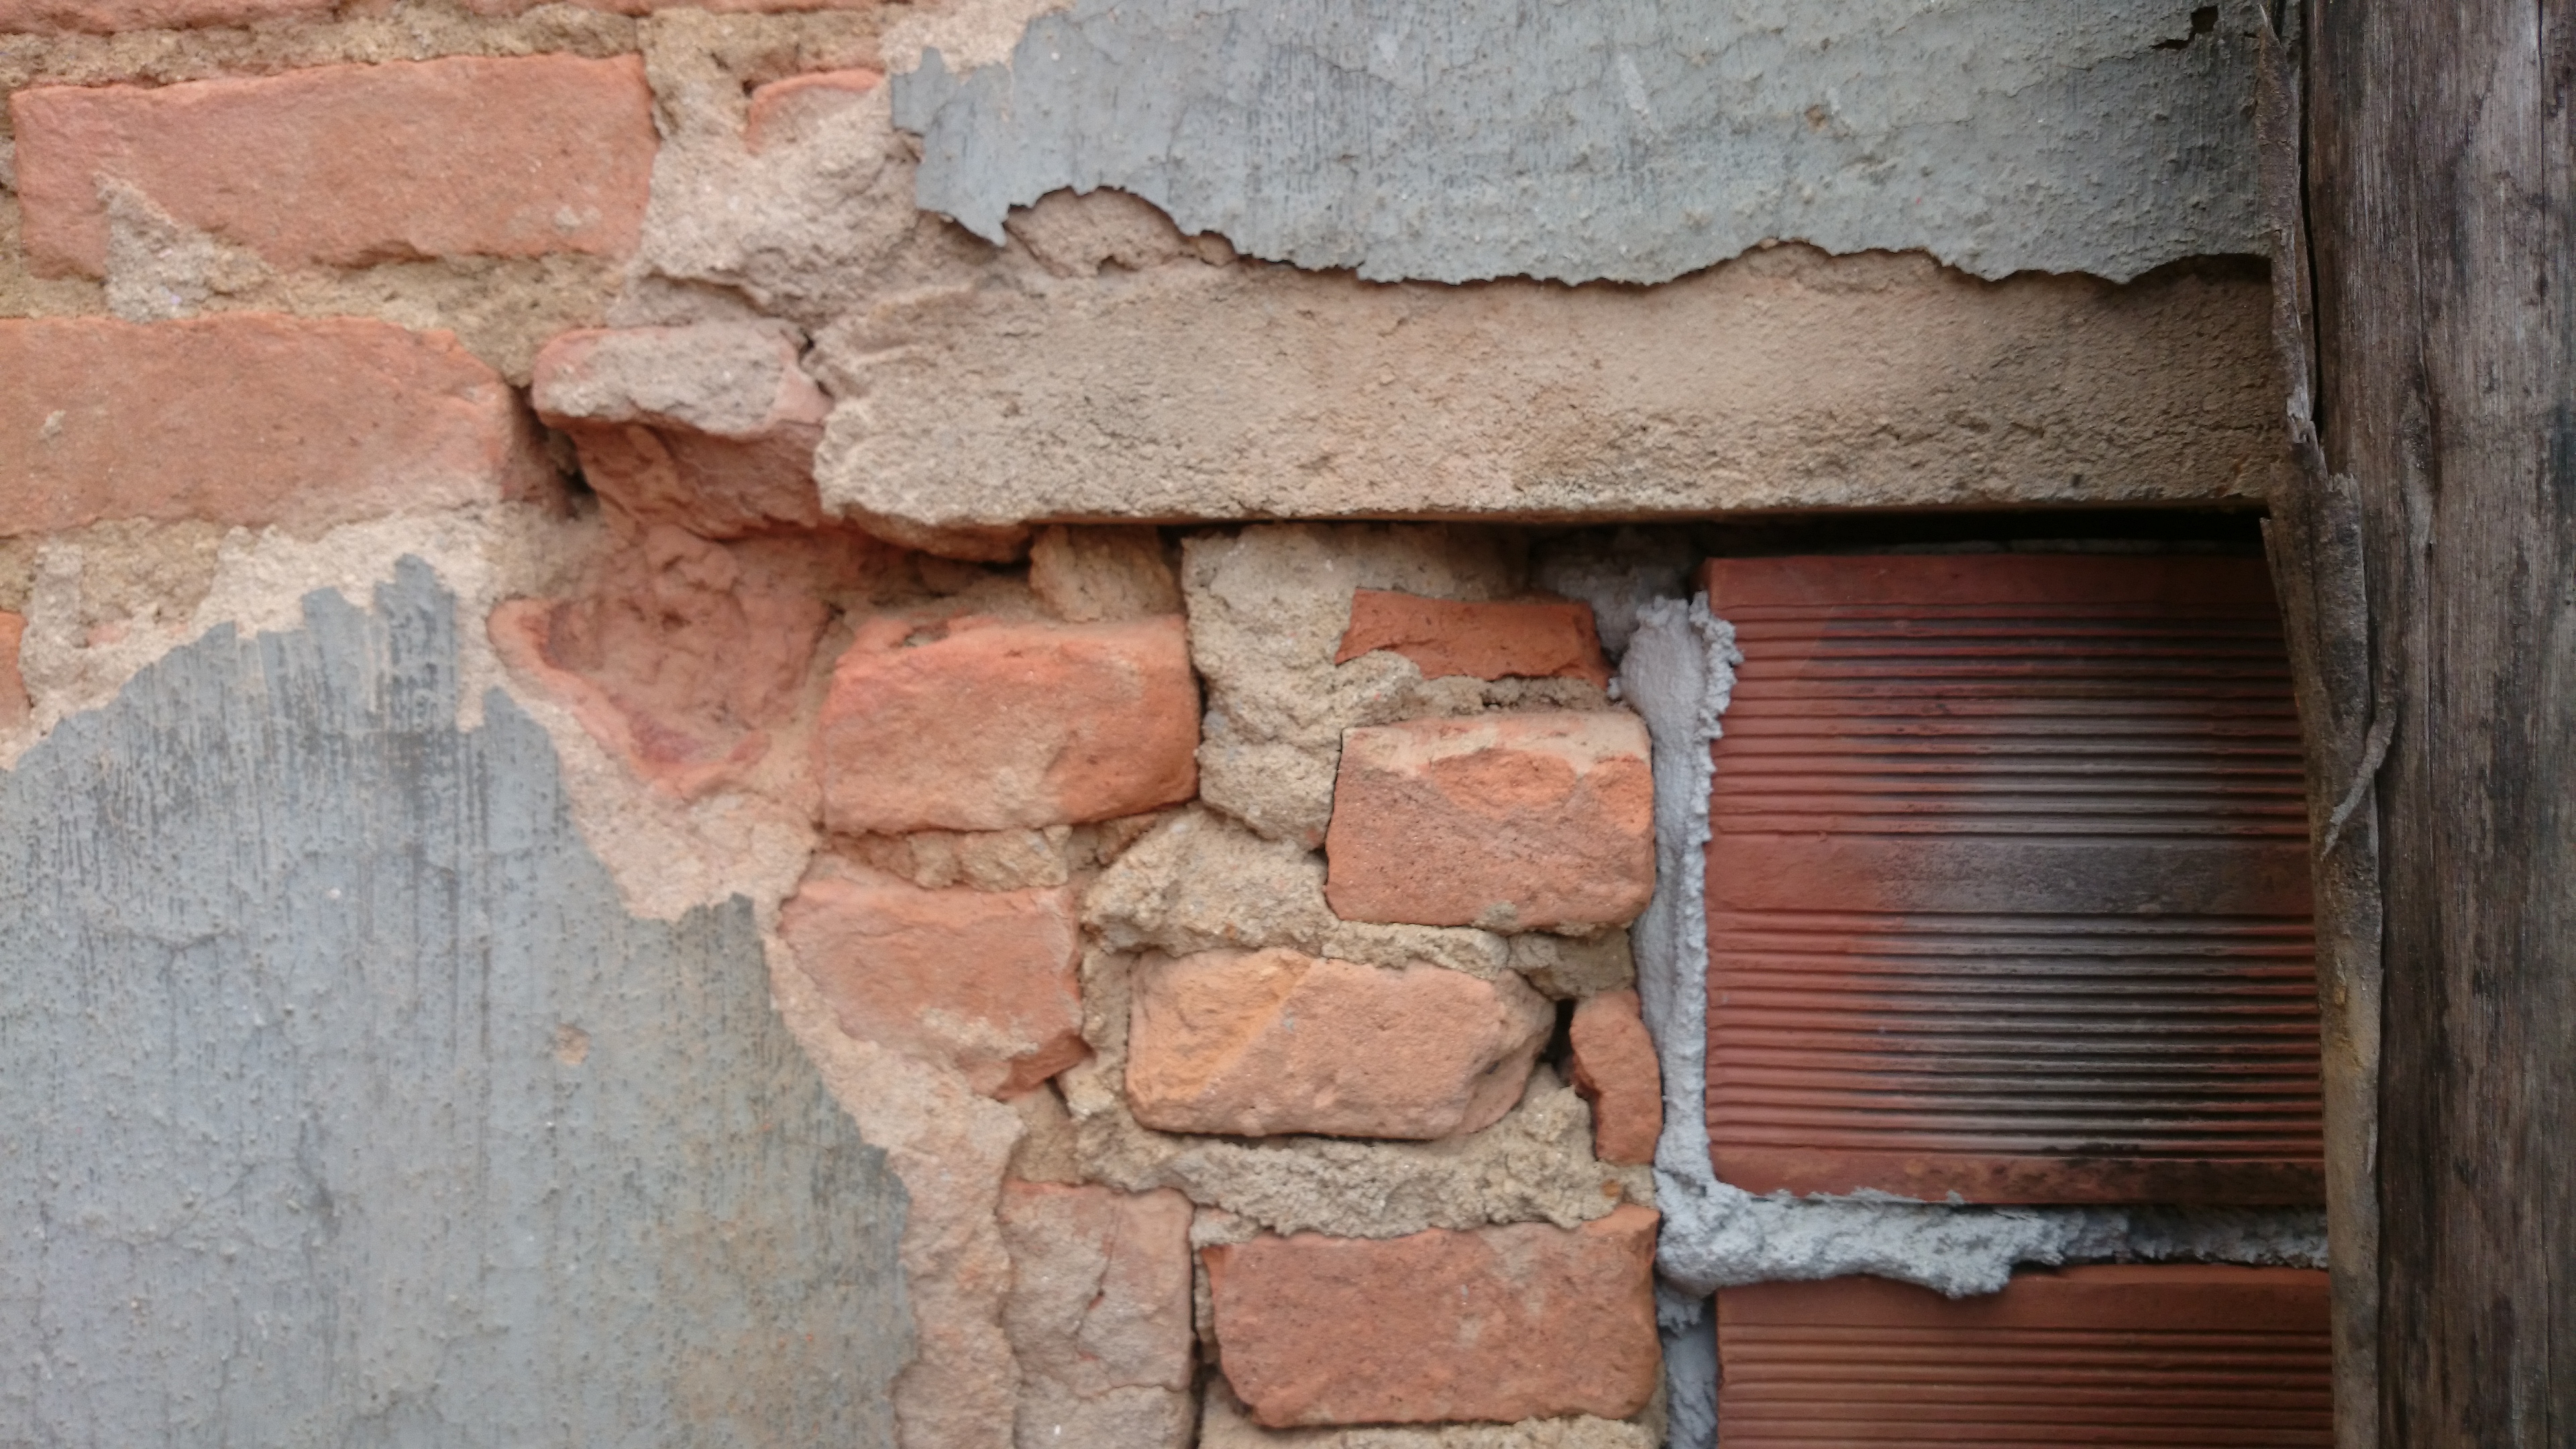
wall, texture, brick, construction, brickwork, mortar, lime, window